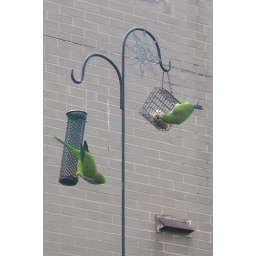
There were many peevish sparrows sitting in a row along the fence in the yard, eying the feeder.